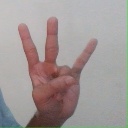
अक्षर: क्ष